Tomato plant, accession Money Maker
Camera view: bottom (45 deg); turntable rotation: 120 degrees
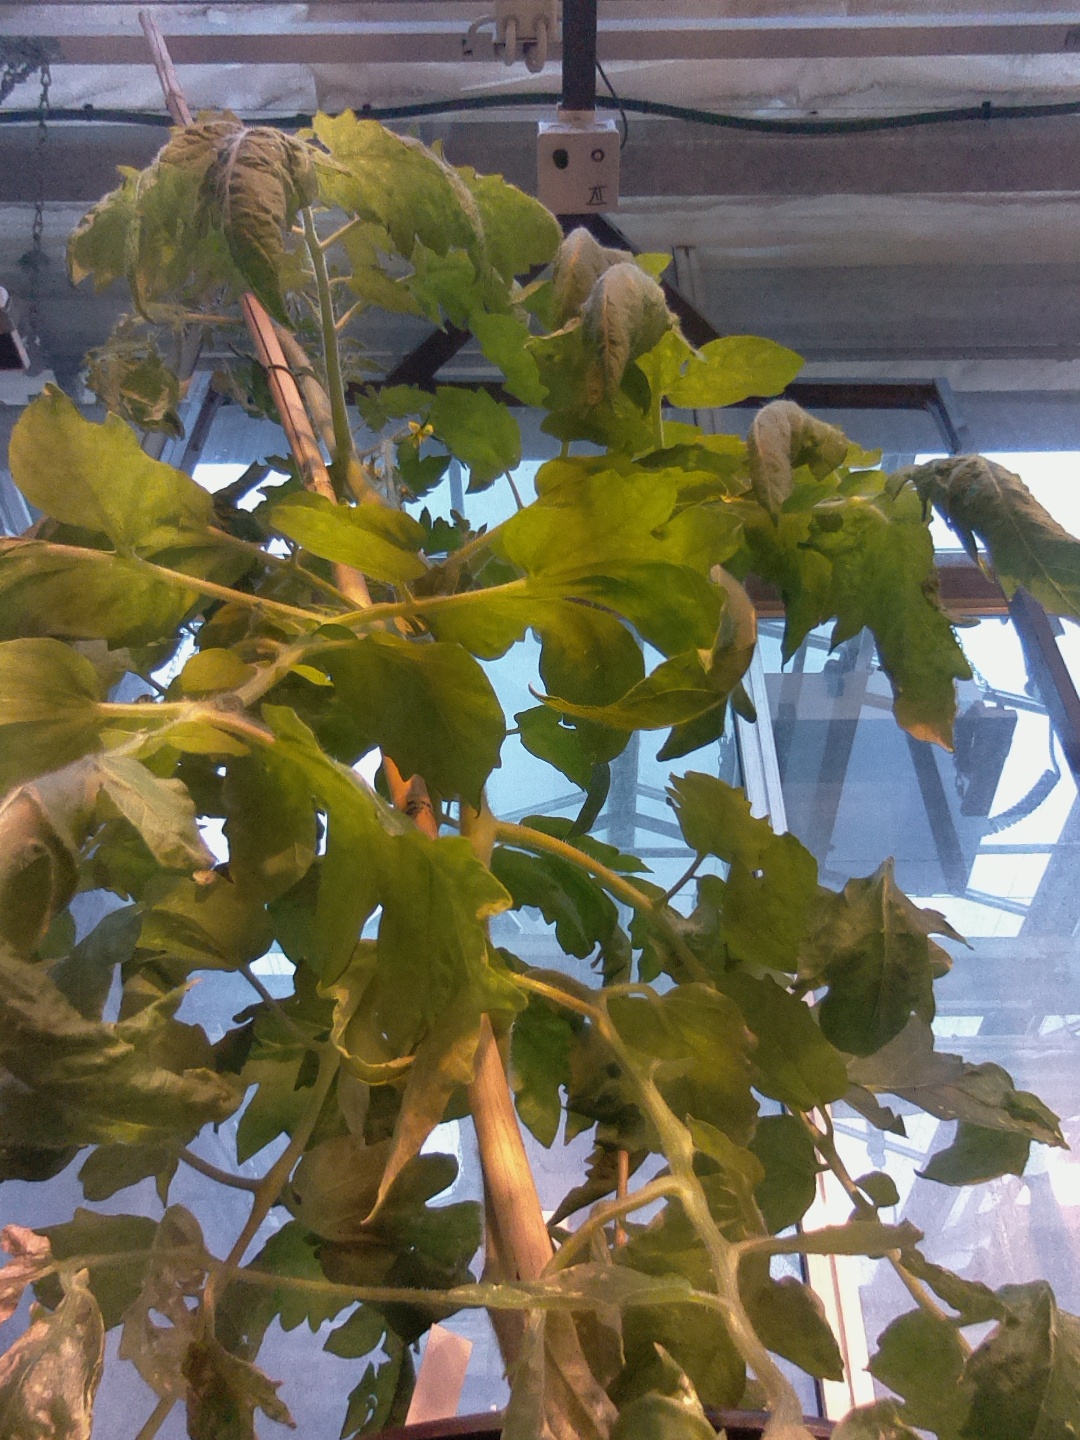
BBCH growth stage 70: Fruits at the main stem or branches visibles